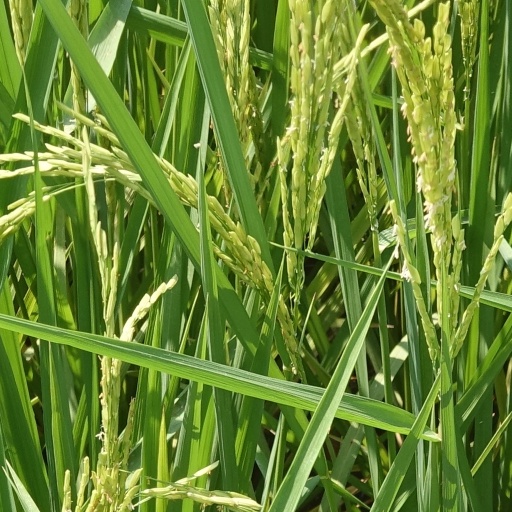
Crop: rice